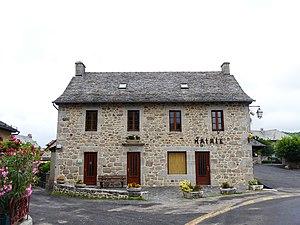
La mairie de Florentin-la-Capelle, Aveyron, France.
Florentin-la-Capelle est une commune française située dans le département de l'Aveyron en région Occitanie et le Pays Haut Rouergue. Elle fait partie de l'ancienne province du Rouergue où l'on communiquait grâce à une forme d'occitan languedocien : le dialecte rouergat.